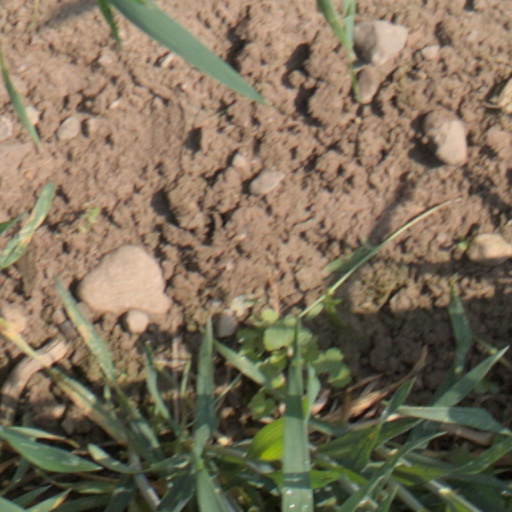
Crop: wheat